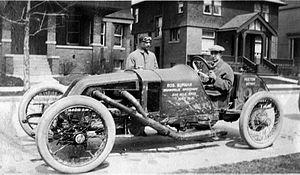
Robert R. "Bob" Burman, dit Wild Bob ou encore The Speed King of the World, né le 23 avril 1884 à Imlay City et mort le 8 avril 1916 à Corona presque à l'âge de 32 ans, était un pilote automobile américain, sur pistes en bois et en briques. Il habitait à Détroit.